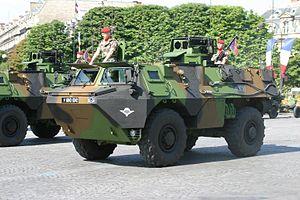
Le 35ᵉ régiment d'artillerie parachutiste est situé à Tarbes, dans le département des Hautes-Pyrénées, en région Occitanie. Il est l'héritier du 35ᵉ régiment d'artillerie créé à Vannes le 7 octobre 1873, régiment commandé par le colonel Foch de 1903 à 1905.
Le VAB, entré en service en 1976, est actuellement le véhicule de transport de troupes le plus répandu dans l'armée de Terre française avec, en 2011, 3 585 véhicules en ligne sur la commande initiale de 4 000 exemplaires pour l'armée française.